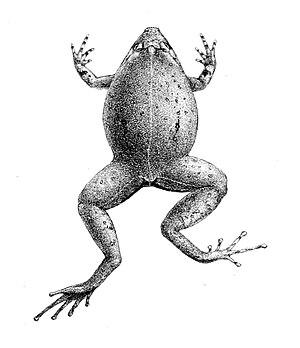
Choanacantha mehelyi = Xenorhina mehelyi
Xenorhina mehelyi est une espèce d'amphibiens de la famille des Microhylidae.
Xenorhina est un genre d'amphibiens de la famille des Microhylidae.